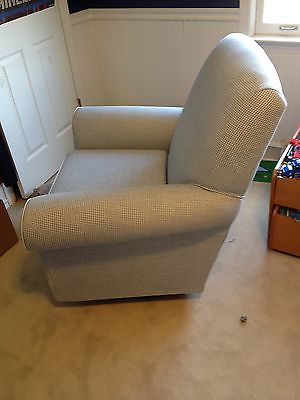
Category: chair